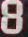
Number: 8